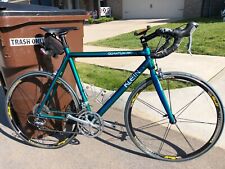
Vehicle type: Bikes